Billy Tan

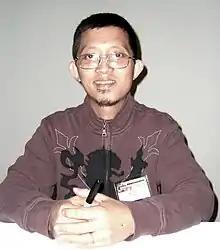
Tan at the Big Apple Convention in Manhattan, October 17, 2009

Billy Tan Mung Khoy, commonly known as Billy Tan, is a Malaysian comic book artist.